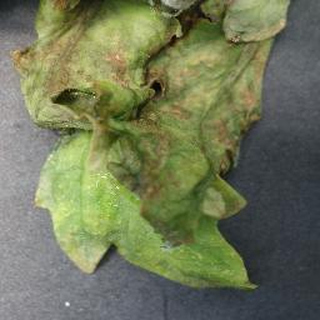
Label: tomato_late_blight